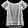
Label: Shirt